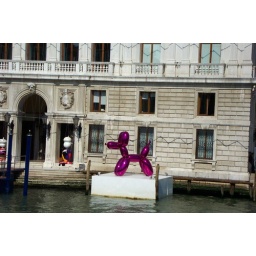
Venice-balloon animal in glass